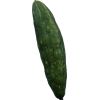
Label: Cucumber 3